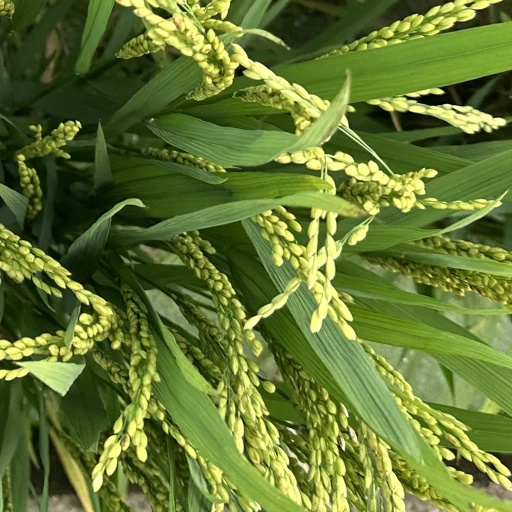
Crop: rice